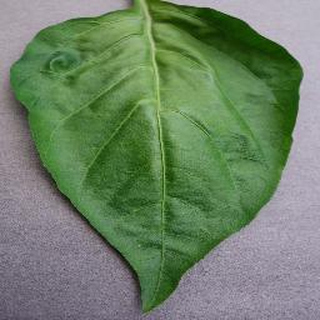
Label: healthy_bell_pepper